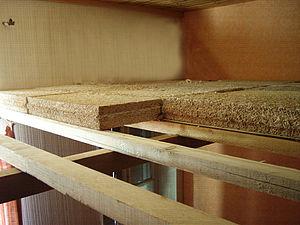
faux plafond isolation acoustique performante